Great Meadow

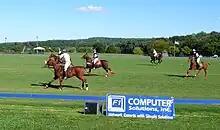
Polo match at Great Meadow in 2007

Great Meadow is a field events center and steeplechase course located in The Plains, Virginia. It is operated under the stewardship of the Great Meadow Foundation, a 501(c)(3) non-profit organization dedicated to the preservation of open space for community use.